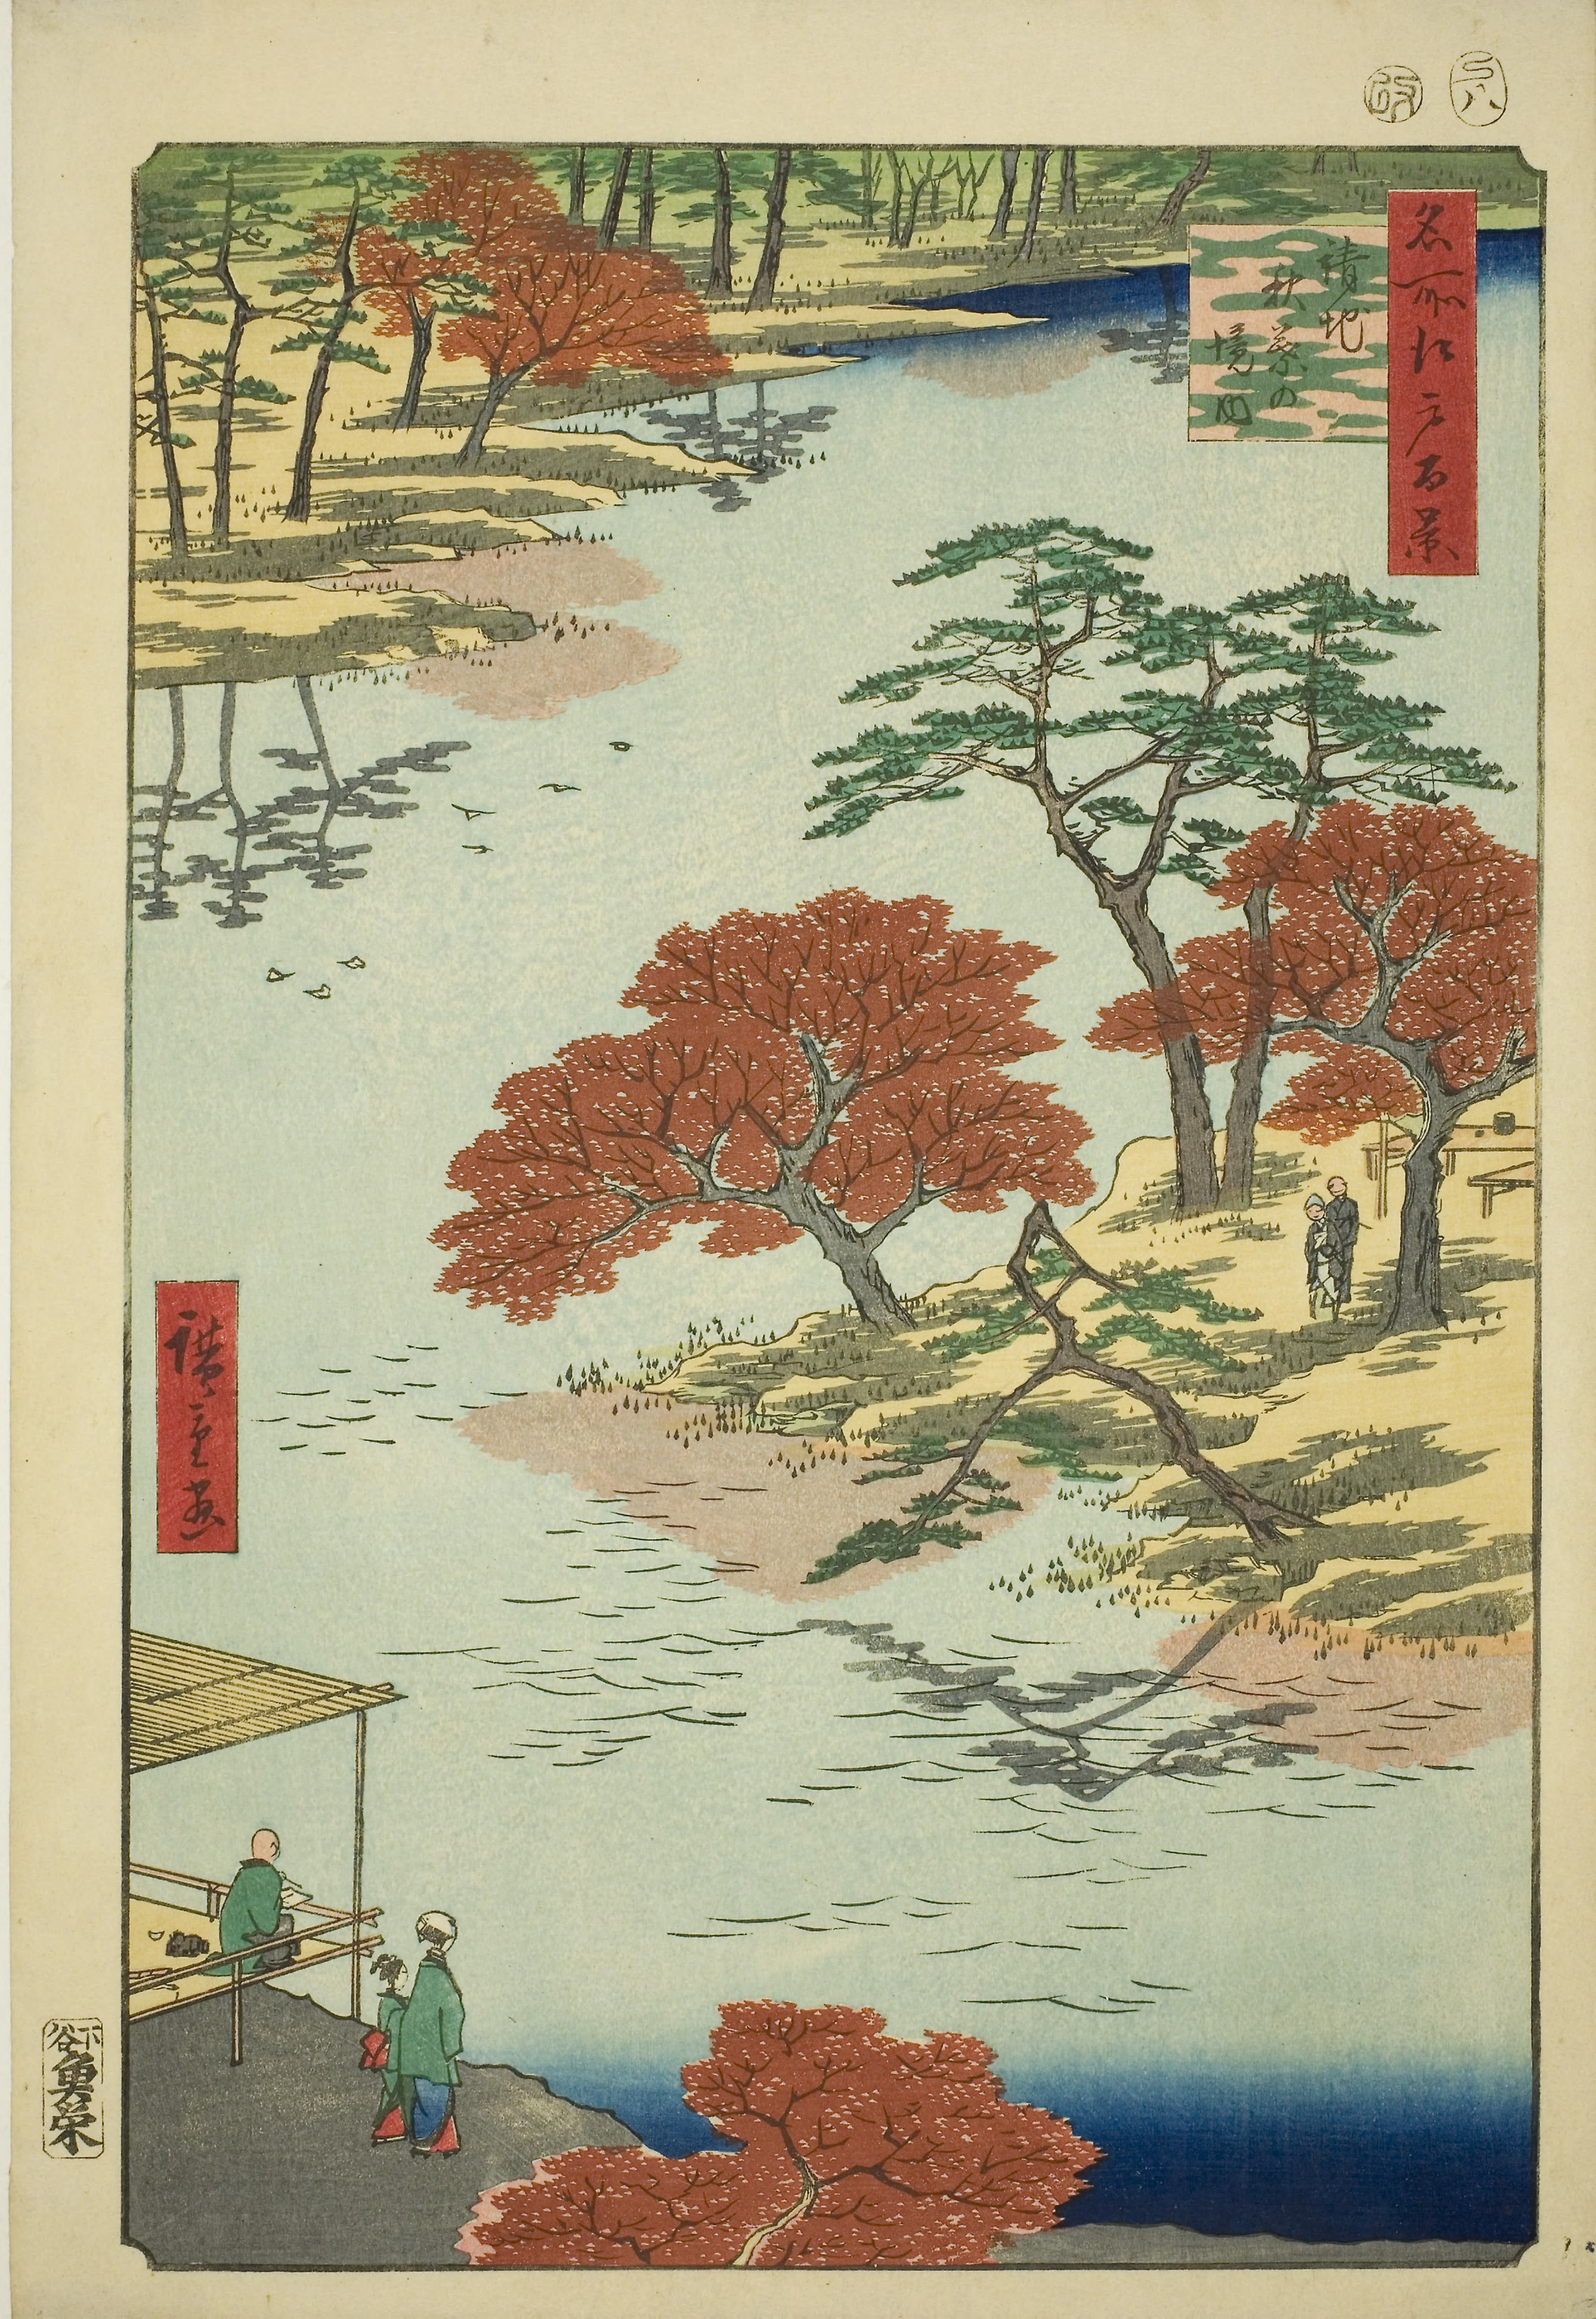
text, botany, tree, art, illustration, organism, adaptation, plant, paper product, paper, painting